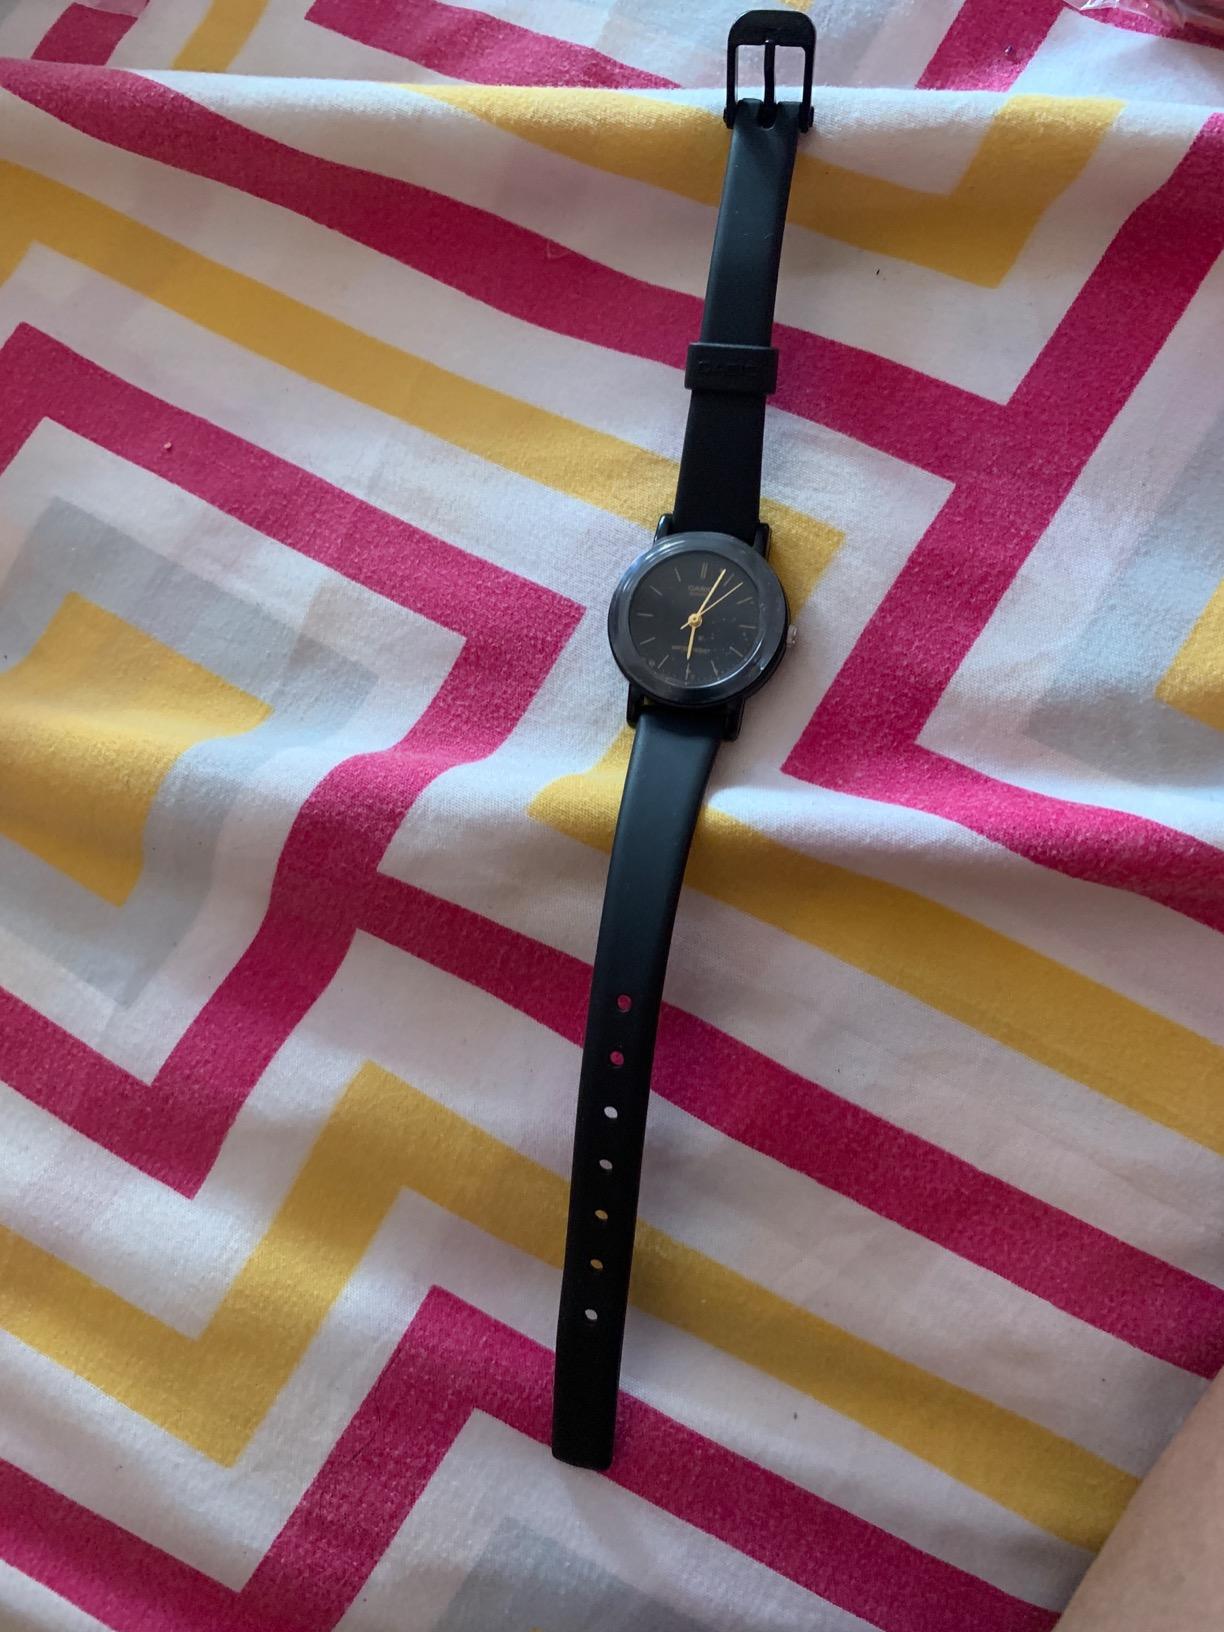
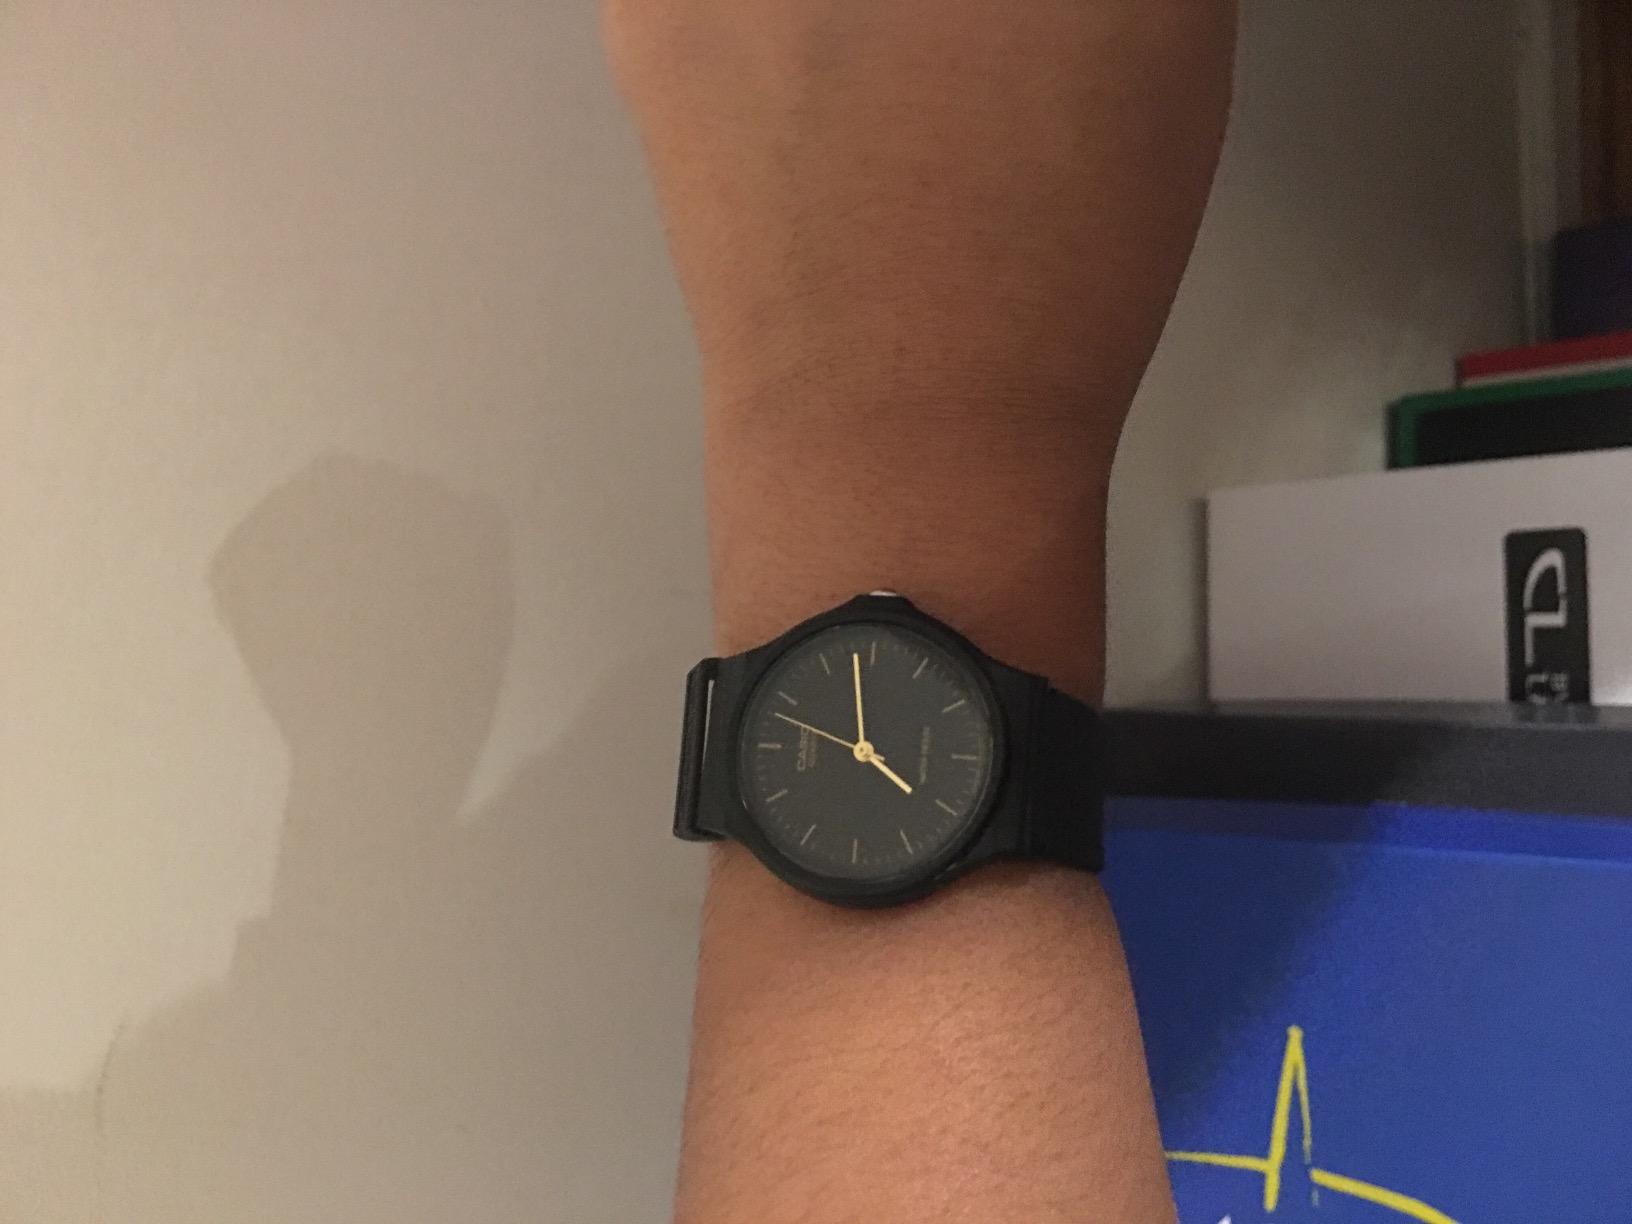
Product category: accessories_watch
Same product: no